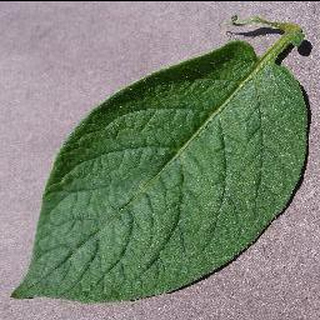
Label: healthy_potato